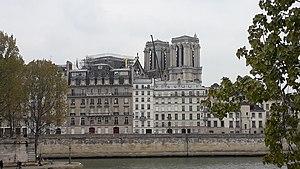
Notre-Dame vu depuis lle pont Louis-Philippe, 16 avril 2019